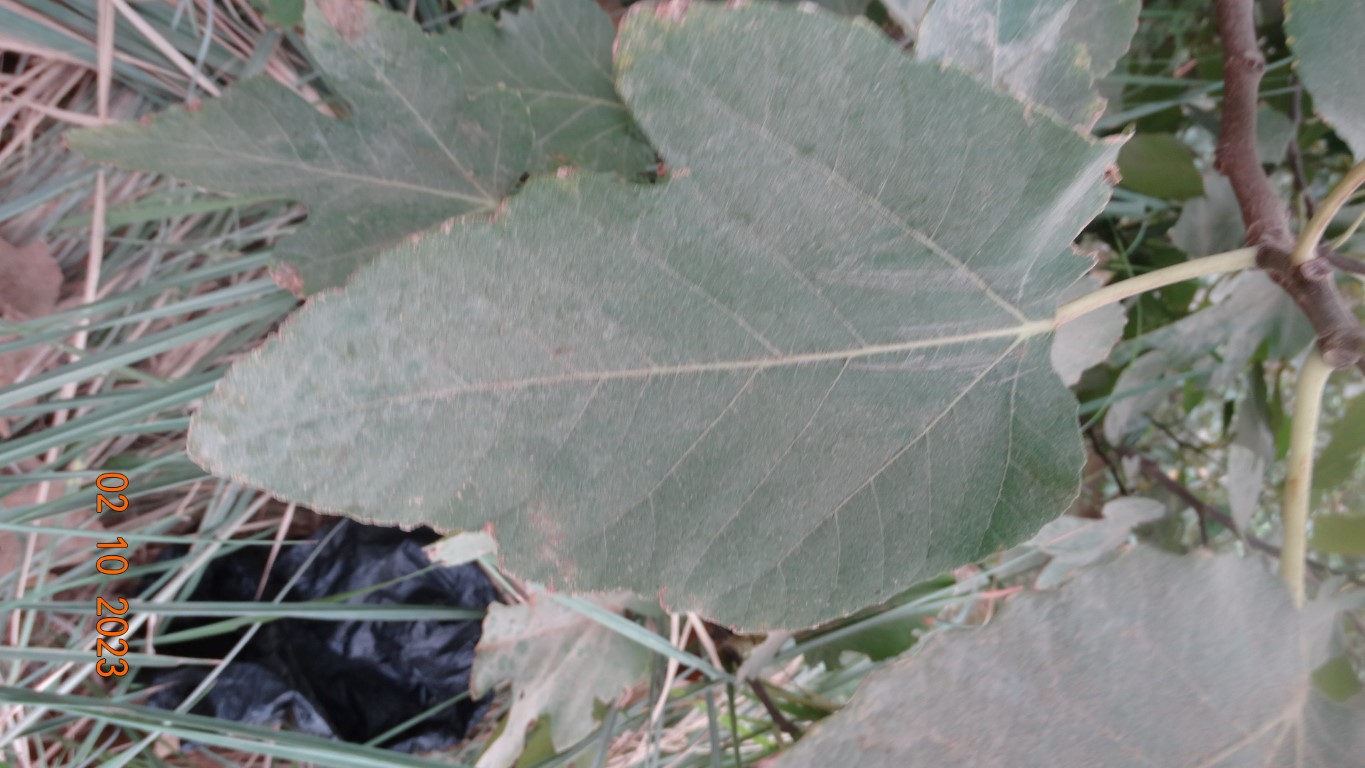
Label: healthy